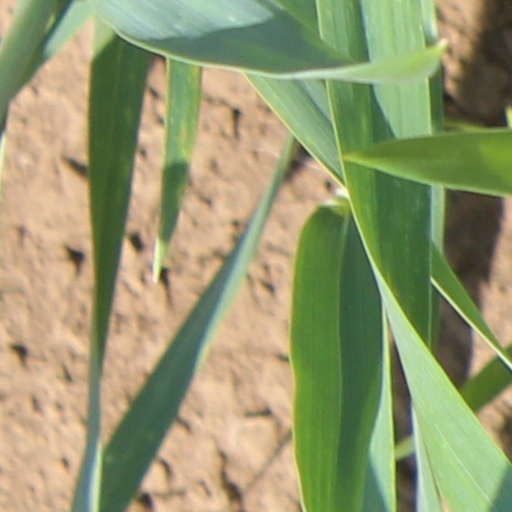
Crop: wheat